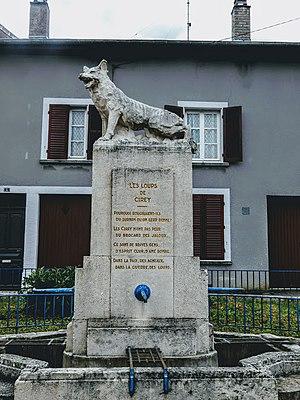
Le gentilé des habitants de Cirey sur Vezouze est Les loups. Le texte sur la fontaine explicite.
Cirey-sur-Vezouze est une commune française située dans le département de Meurthe-et-Moselle et la région Grand Est. Ses habitants ont la particularité de s'appeler les Loups.